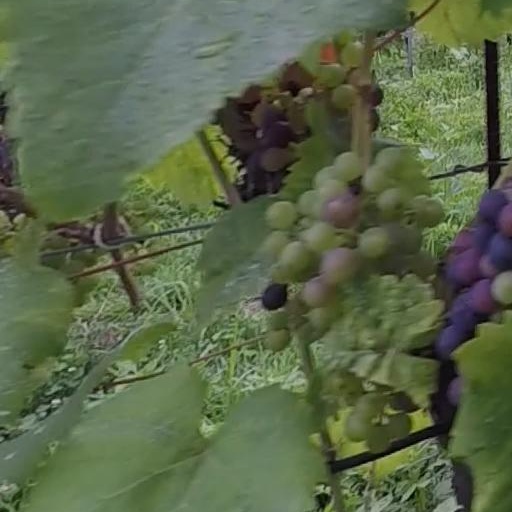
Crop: grape